D. P. Roy Choudhury

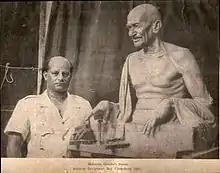
Roy Choudhury with his sculpture of Mahatma Gandhi

In his later sculptures, Roy Choudhury sought inspiration from his surroundings and social milieu, just like his paintings. One of his first multiple-figure reliefs was the "Travancore Temple Entry" "Proclamation" that he completed in the 1930s. It depicted the Temple Entry Proclamation that allowed the admission of the so-called "low caste people" into the Hindu temples in Travancore. He also produced some moving images of the Bengal famine of 1943, which showed a mother with her starving infant. Post India's independence in 1947, his grand sculptures and social commitment played an important role to memorialize the country's anti-colonial struggle. His compositions, the "Triumph of Labour" (1954) and the "Martyrs’ Memorial" (1956) continue to be outstanding examples of his depictions of social realism in this regard.